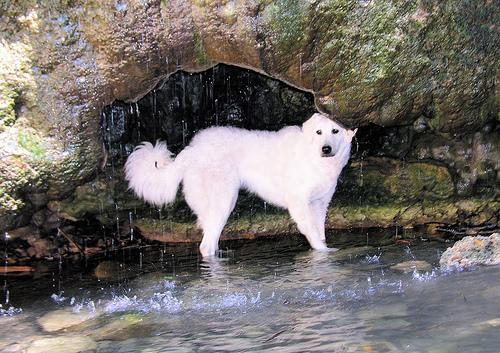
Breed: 223-n000067-kuvasz